EuroVelo

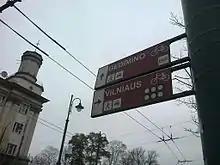
Signage for EuroVelo 11, Vilnius, Lithuania

EV11 connects (theoretically) Norway's North Cape with Athens.